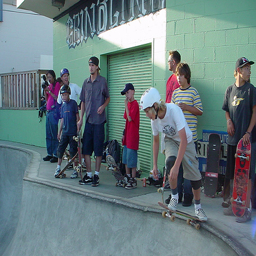
A group of skateboarders along the edge of a skate bowl.
A man riding a skateboard down the side of a dry pool.
Young men and boys at top off a skateboard ramp with skateboards.
Men and boys with skate boards waiting near turn at a skate board park.
A group of kids at a skate board park.